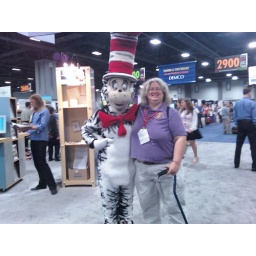
Jill and the cat in the hat